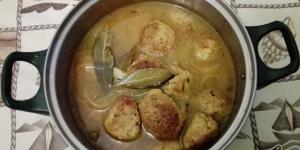
cazuela de albondigas con salsa